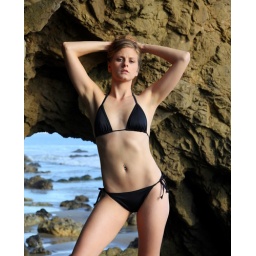
Photoshoot of a pretty model with long blonde hair and blue eyes in a black bikini.